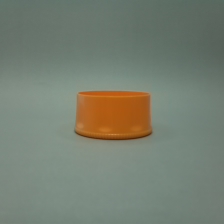
Color: red/orange/pink/fuchsia/brown
Cap type: standard cap